León Cathedral

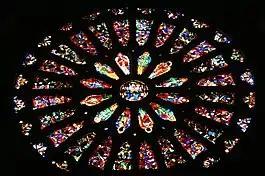
Main rosette

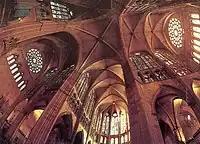
Vaulting of the crossing

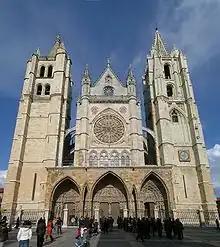
León Cathedral, west front

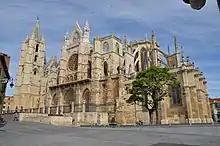
South side

Leon Cathedral is also one of the three most important cathedrals, along with that of Burgos and Santiago de Compostela, on "The Way of Saint James" (or in Spanish, "El Camino de Santiago"). It was declared a Monument of Cultural Interest in 1844.